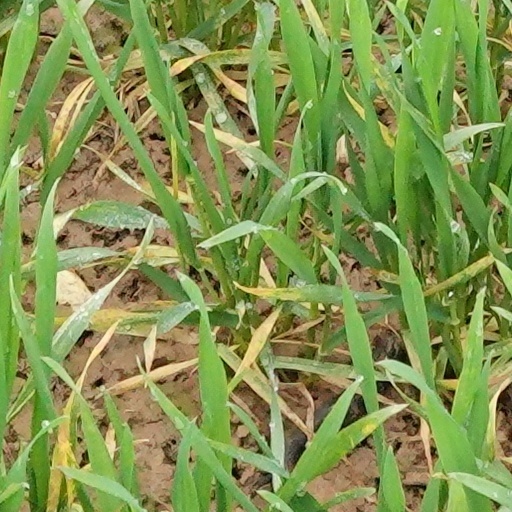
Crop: wheat